Labhshankar Thakar

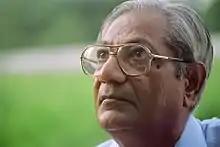
Thakar at Ahmedabad, 1999

Labhshankar Jadavji Thakar, also known by his pen names Lagharo and Vaidya Punarvasu (14 January 1935 – 6 January 2016), was a Gujarati poet, playwright and story writer from India. Educated in languages and Ayurveda, he taught at colleges before starting practice of Ayurveda. He had a modernist approach in literature and was heavily influenced by absurd theatre and the traditions of experimental literature. He chiefly wrote plays and poetry.